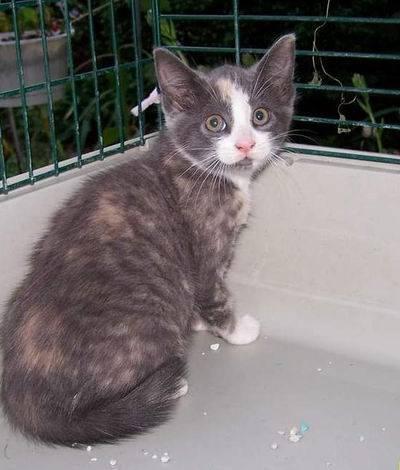
cat